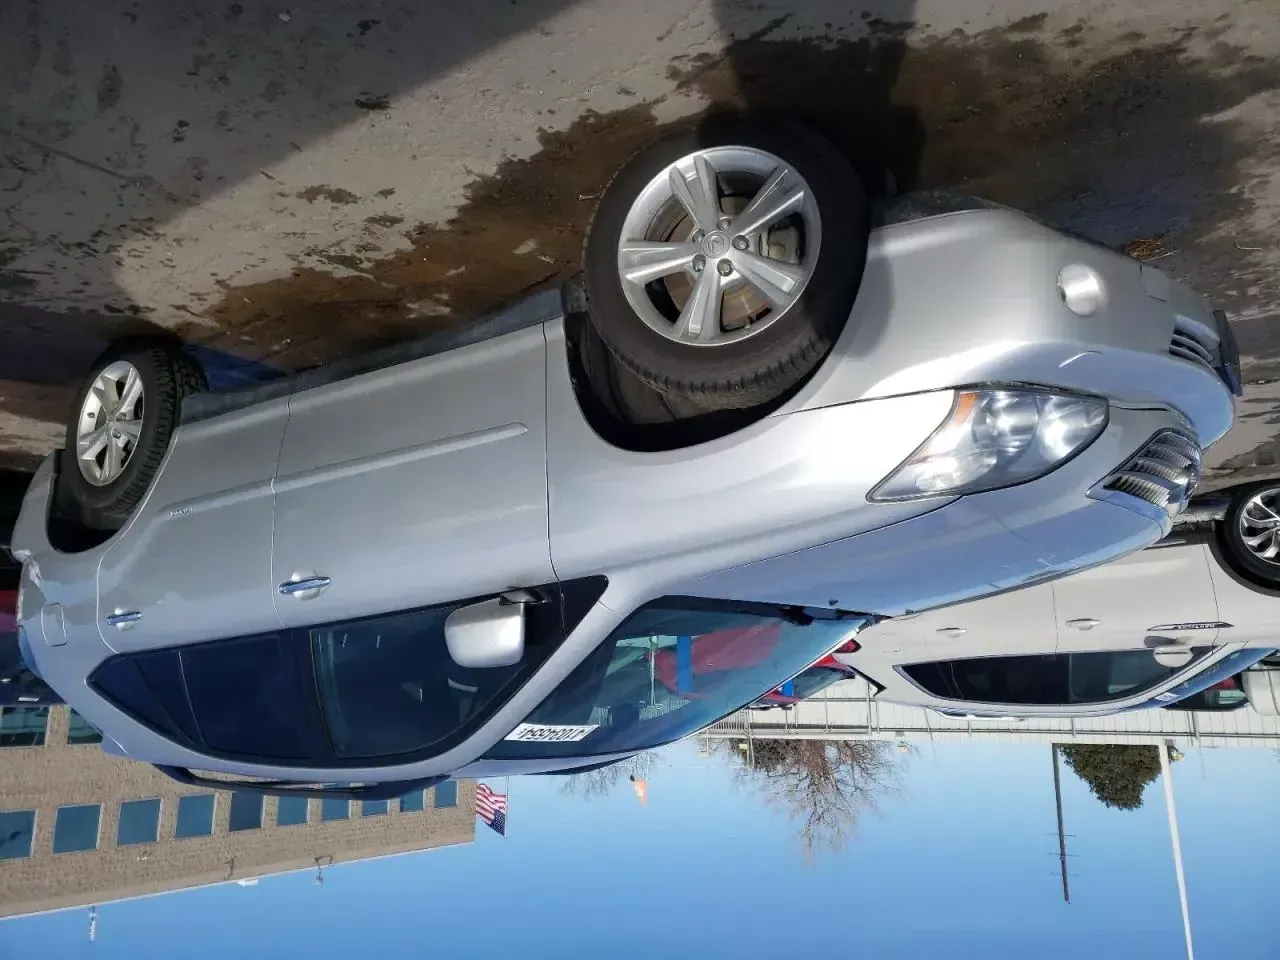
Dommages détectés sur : capot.
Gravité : mineur